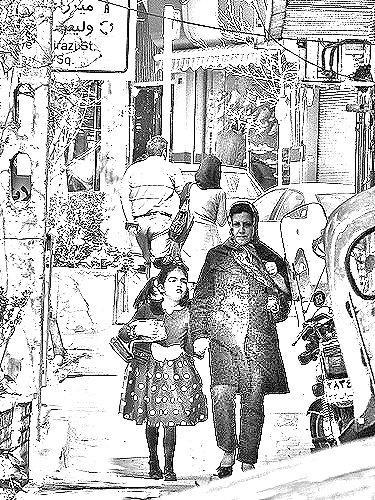
Portrait style: Sketch Portrait